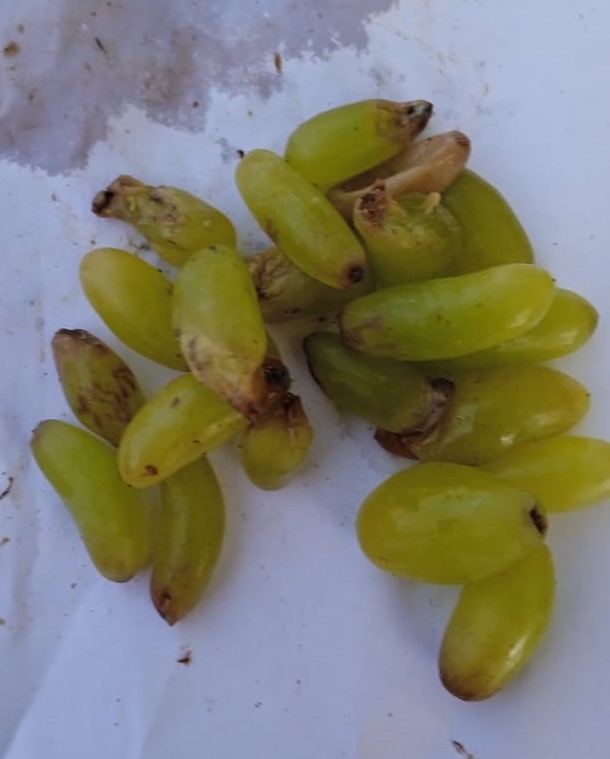
Fruit: grape
Condition: rotten